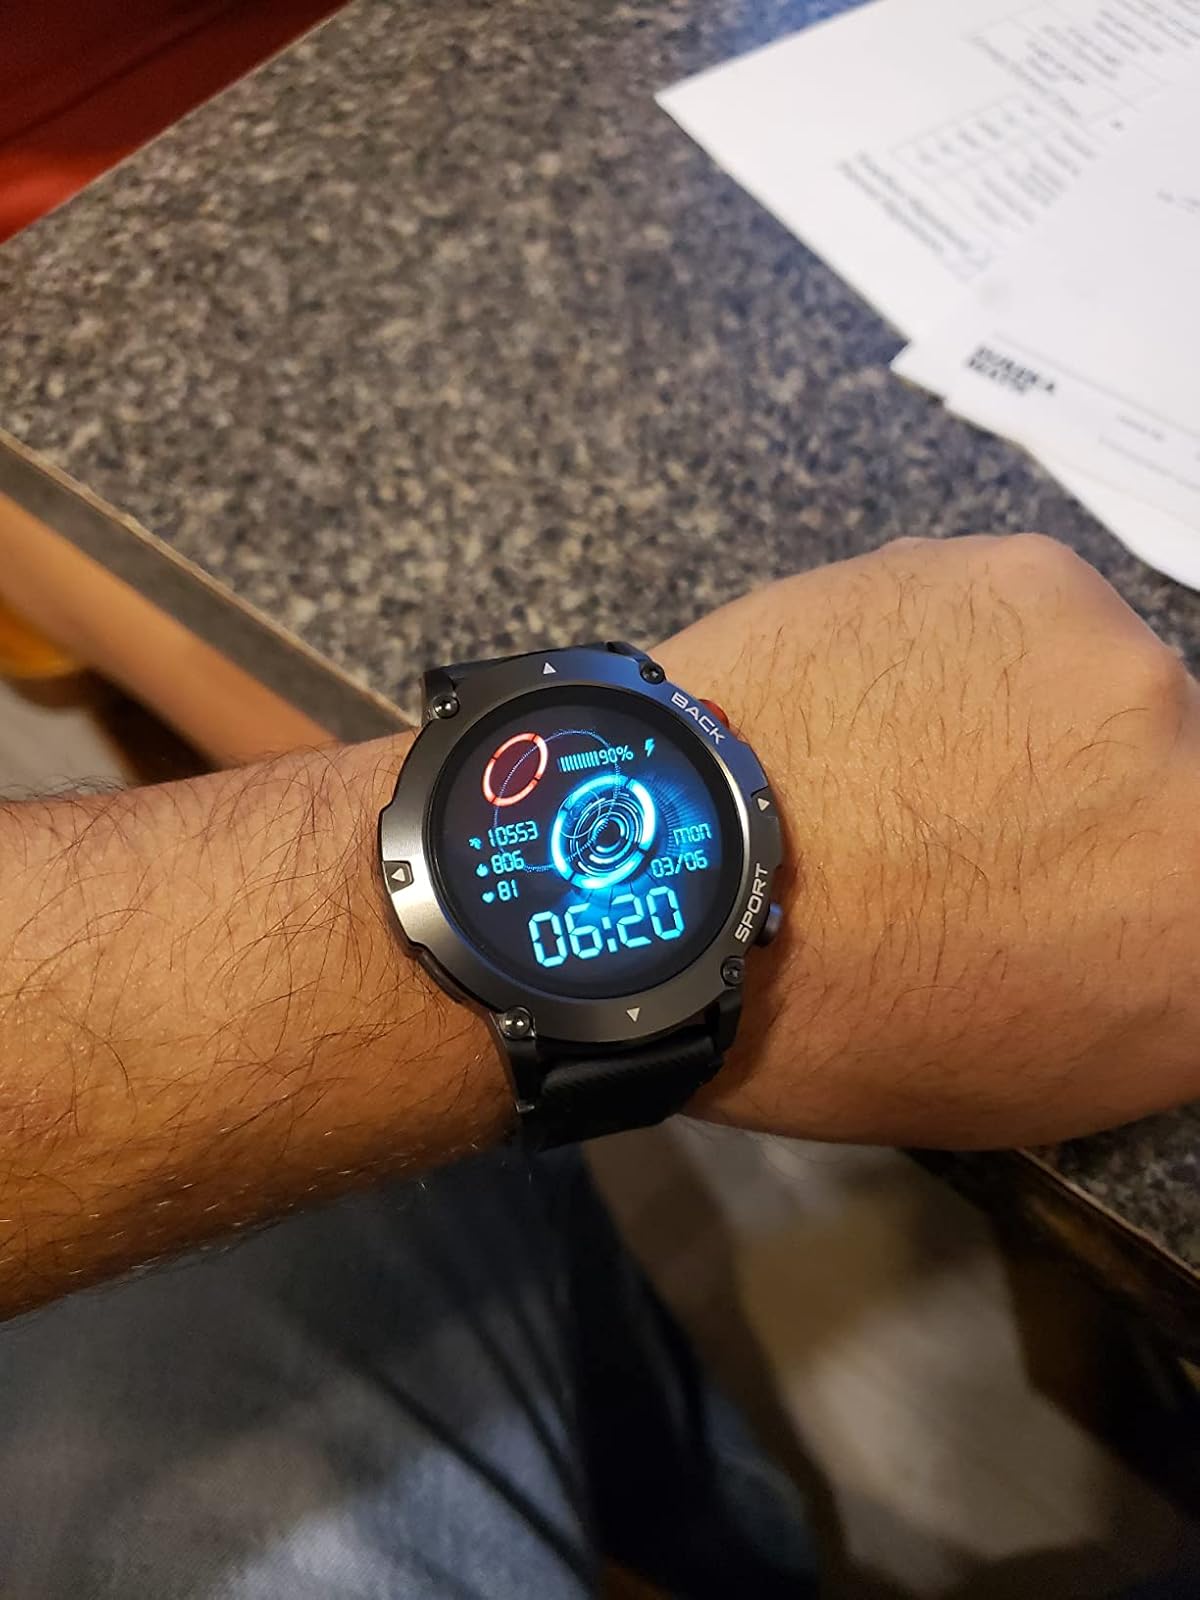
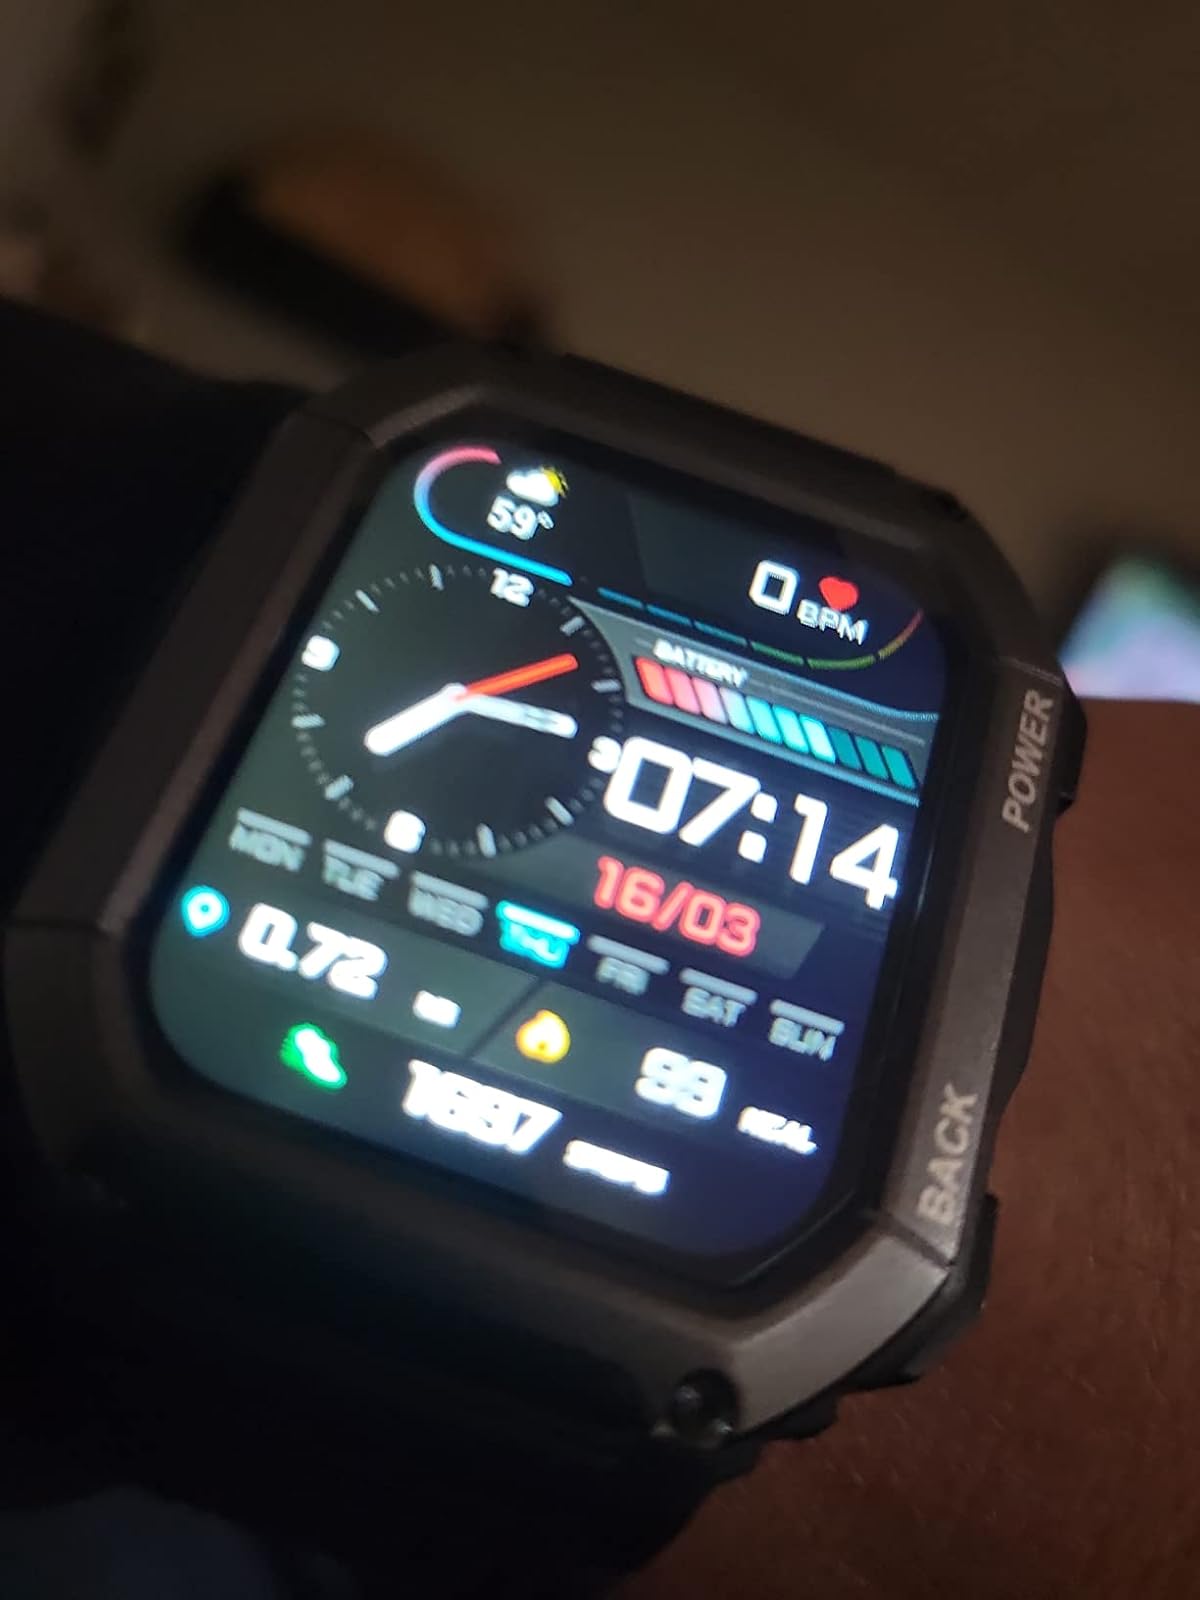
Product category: smartwatch
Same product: no